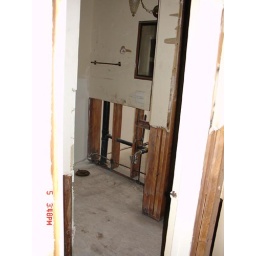
Townhouse in Virginia beach after the floor (broken pipe) in August 2006 - start of the temporary fix....